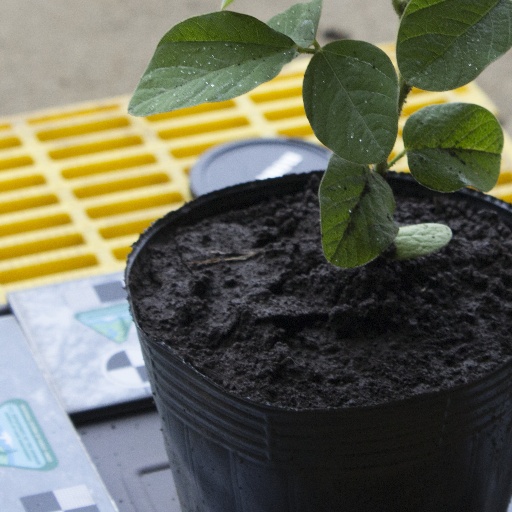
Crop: soybean